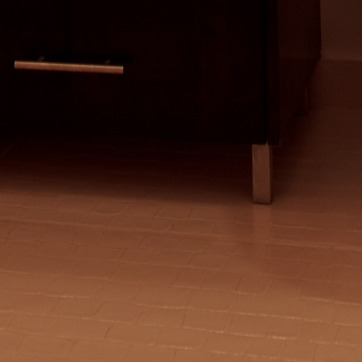
Material: tile